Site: brandenburg
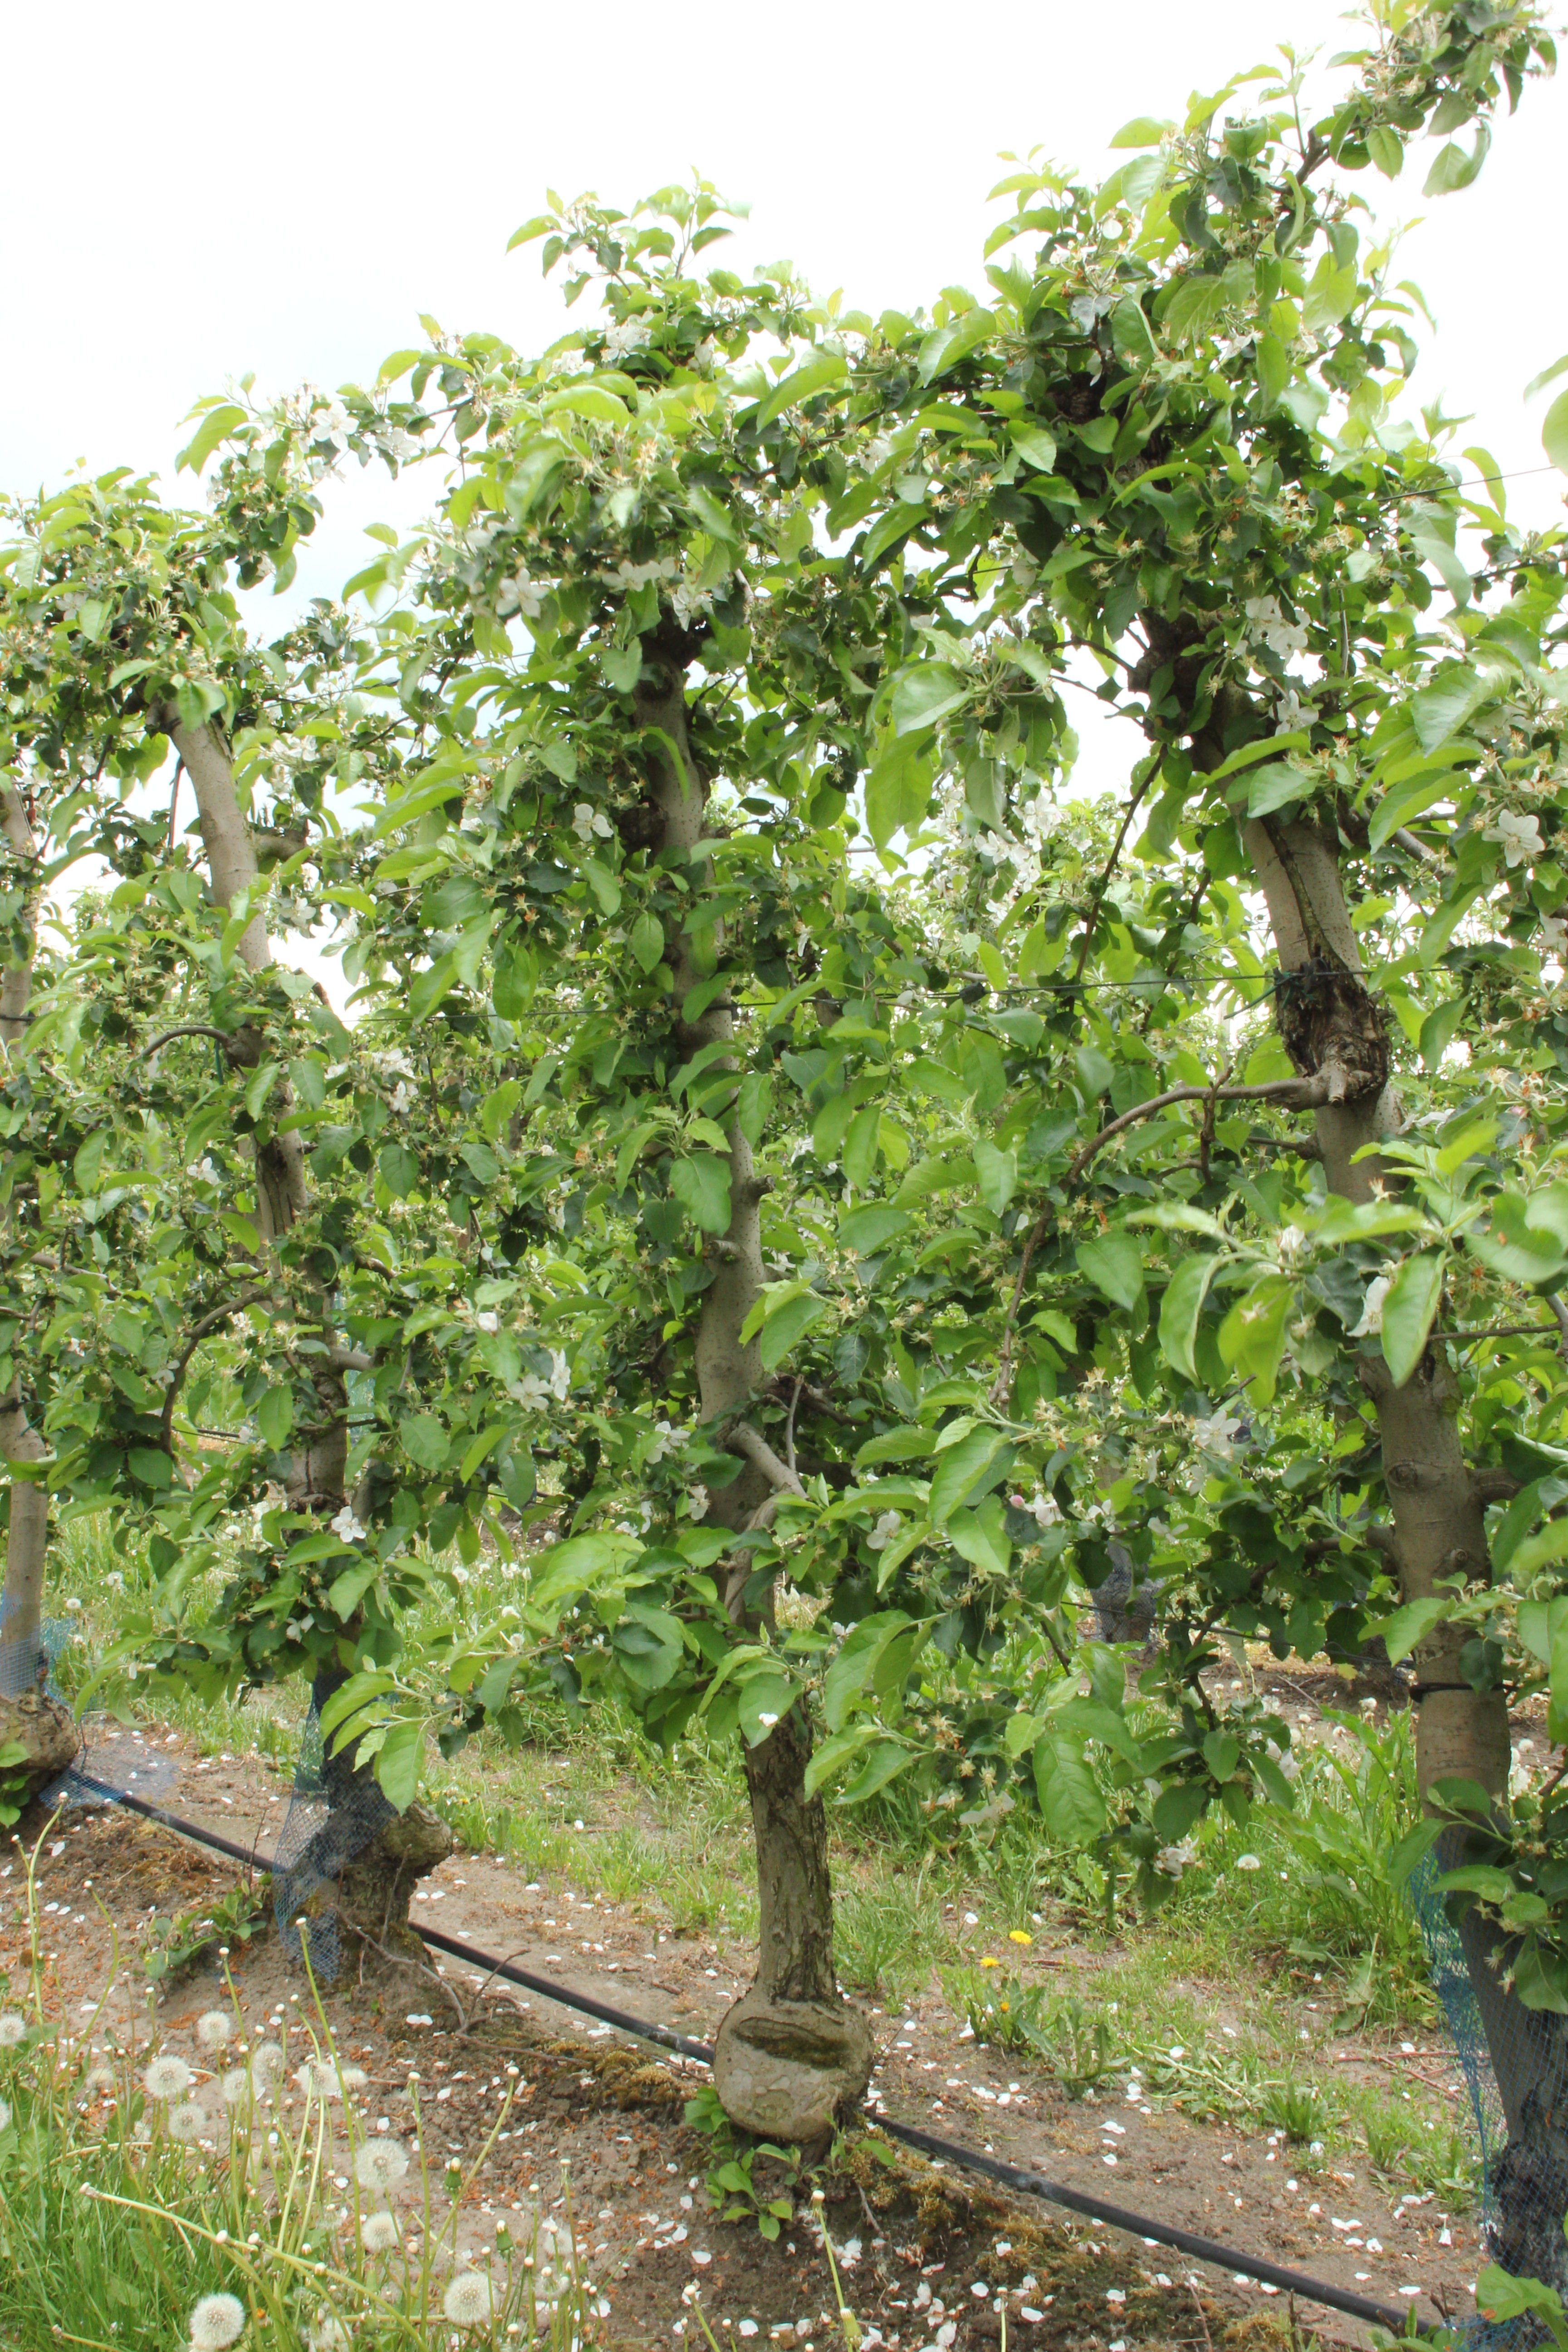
Growth stage (BBCH 67): Flowering